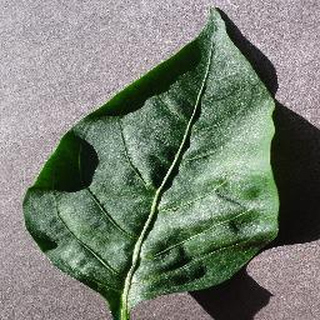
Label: healthy_bell_pepper